Leizu

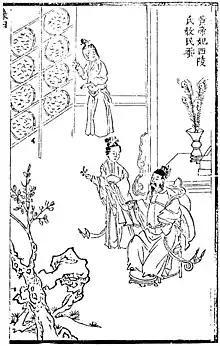
Illustration of Leizu teaching people to cultivate silkworms.

Leizu, also known as Xi Ling-shi (Wade–Giles Hsi Ling-shih), was a legendary Chinese empress and wife of the Yellow Emperor. According to tradition, she discovered sericulture, and invented the silk loom, in the 27th century BC.